Pyongyang

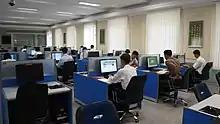
A computer class at Kim Il Sung University in session

Pyongyang is the main transport hub of the country: it has a network of roads, railways and air routes which link it to both foreign and domestic destinations. It is the starting point of inter-regional highways reaching Nampo, Wonsan and Kaesong. Pyongyang railway station serves the main railway lines, including the Pyongui Line and the Pyongbu Line. Regular international rail services to Beijing, the Chinese border city of Dandong and Moscow are also available.